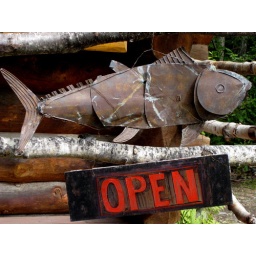
Awesome fish sign in front of shop in Talkeetna